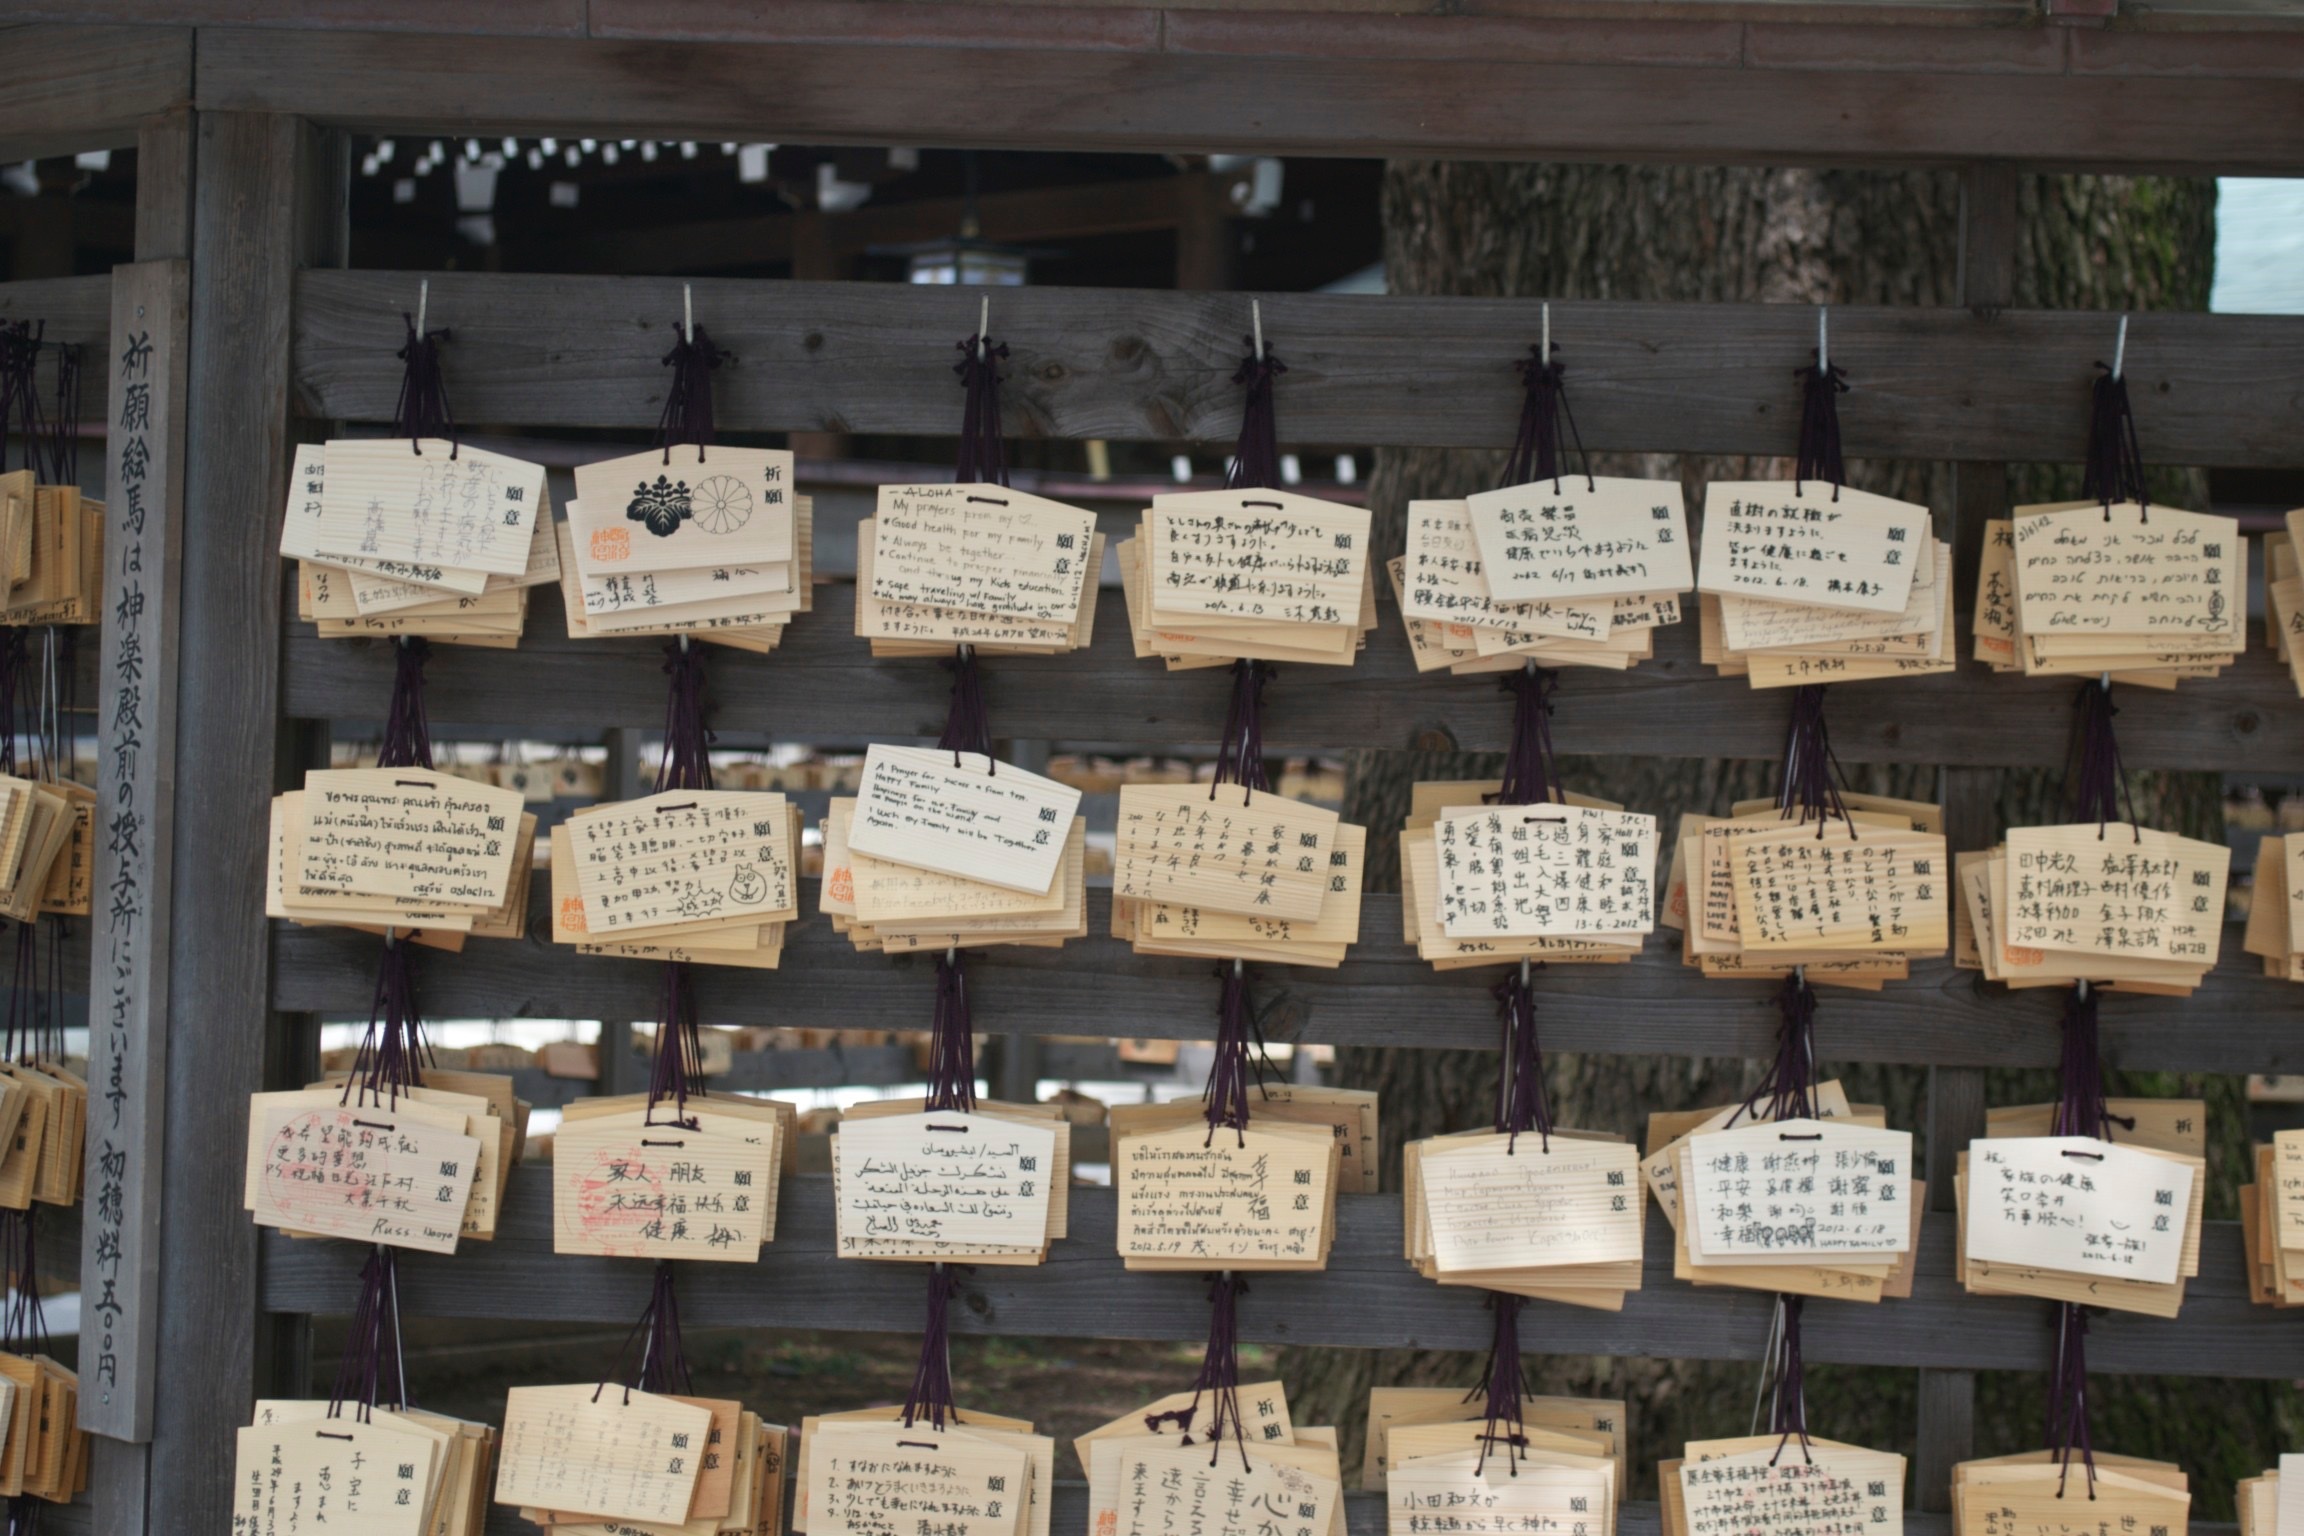
wood, wall, brick, material, inventory, man made object